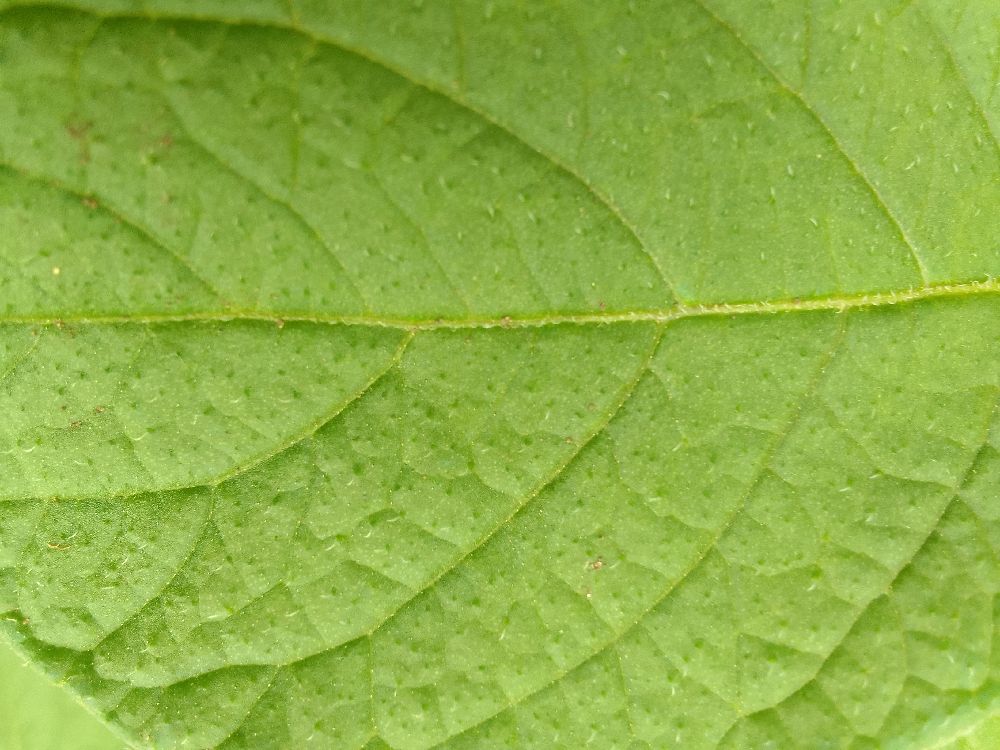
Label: Healthy